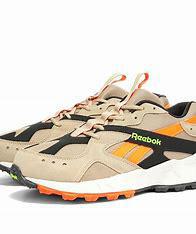
Brand: Reebok
Model: Aztrek